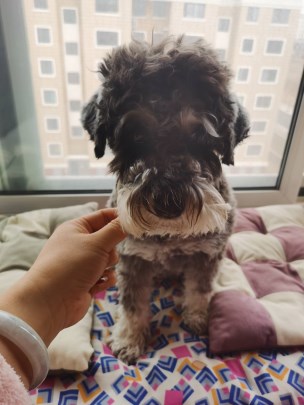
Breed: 2342-n000102-miniature_schnauzer